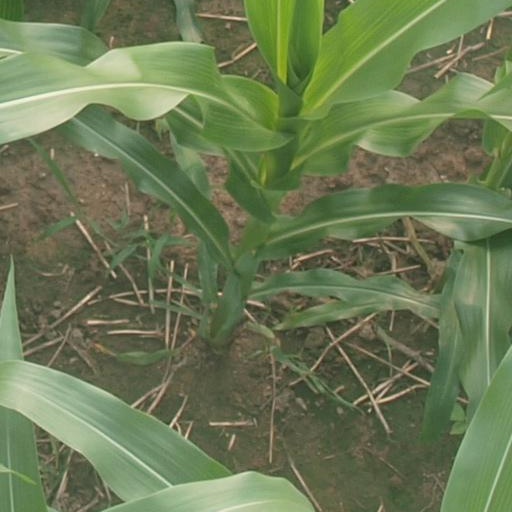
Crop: maize; corn